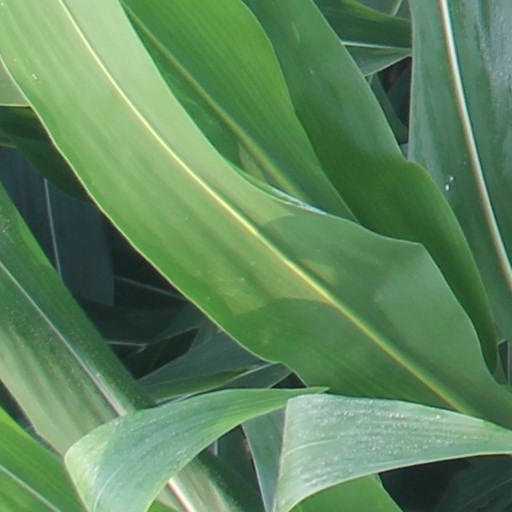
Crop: maize; corn